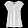
Label: Shirt